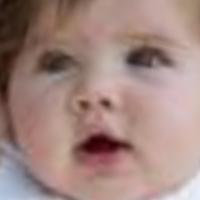
Age group: age 01-10